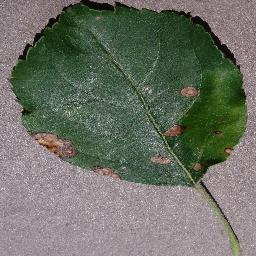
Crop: apple
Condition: black_rot